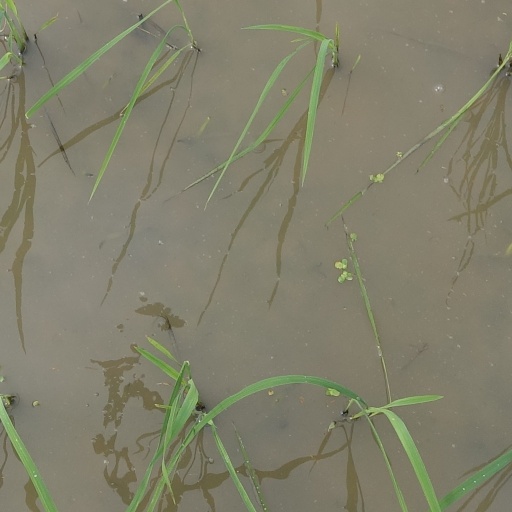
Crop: rice